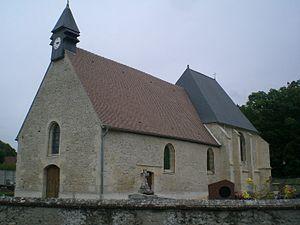
Église Saint-Michel et Saint-Claude de Fosseuse, Oise, France Italiano: Chiesa Ss. Michele e Claudio di Fosseuse, Oise, Piccardia, Francia.
Fosseuse est une commune française située dans le département de l'Oise en région Hauts-de-France, devenue, le 1ᵉʳ janvier 2016, une commune déléguée de la commune nouvelle de Bornel.